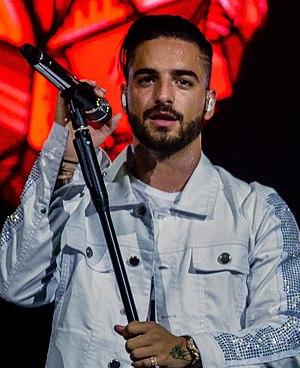
Maluma, de son vrai nom Juan Luis Londoño Arias, né le 28 janvier 1994 à Medellín, dans la région d'Andine, en Colombie, est auteur-compositeur-interprète de Reggaeton et guitariste colombien, labellisé chez Sony Music Entertainment.